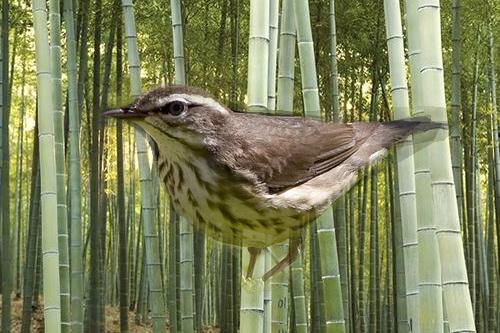
Bird species: Louisiana_Waterthrush
Bird type: landbird
Background: land